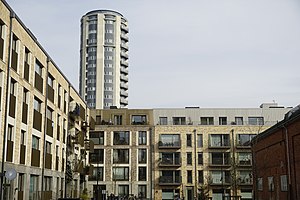
Thorvald Bindesbølls Plads
Thorvald bindesbølls plads
Thorvald Bindebølls Plads er en plads i Carlsberg Byen i København. Midt på pladsen finder man den bevaringsværdige Halmlageret. Pladsen er en del af Carlsberg byens transformation fra bryggeri til boligkvarter.